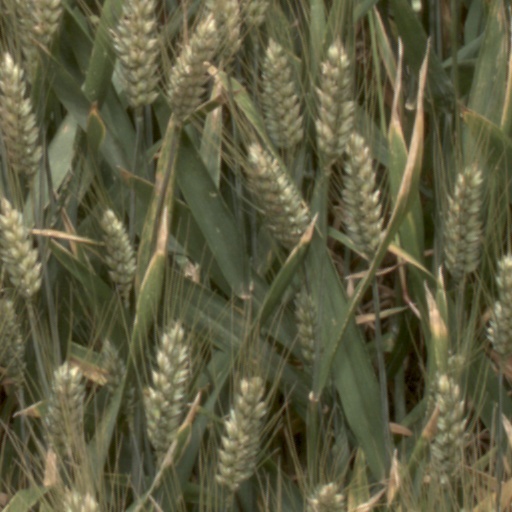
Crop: wheat